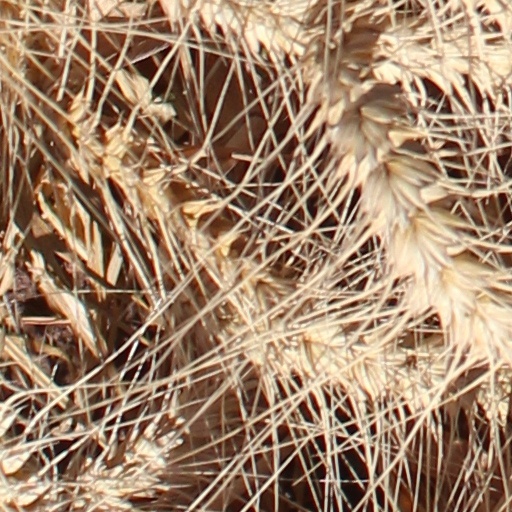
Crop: wheat